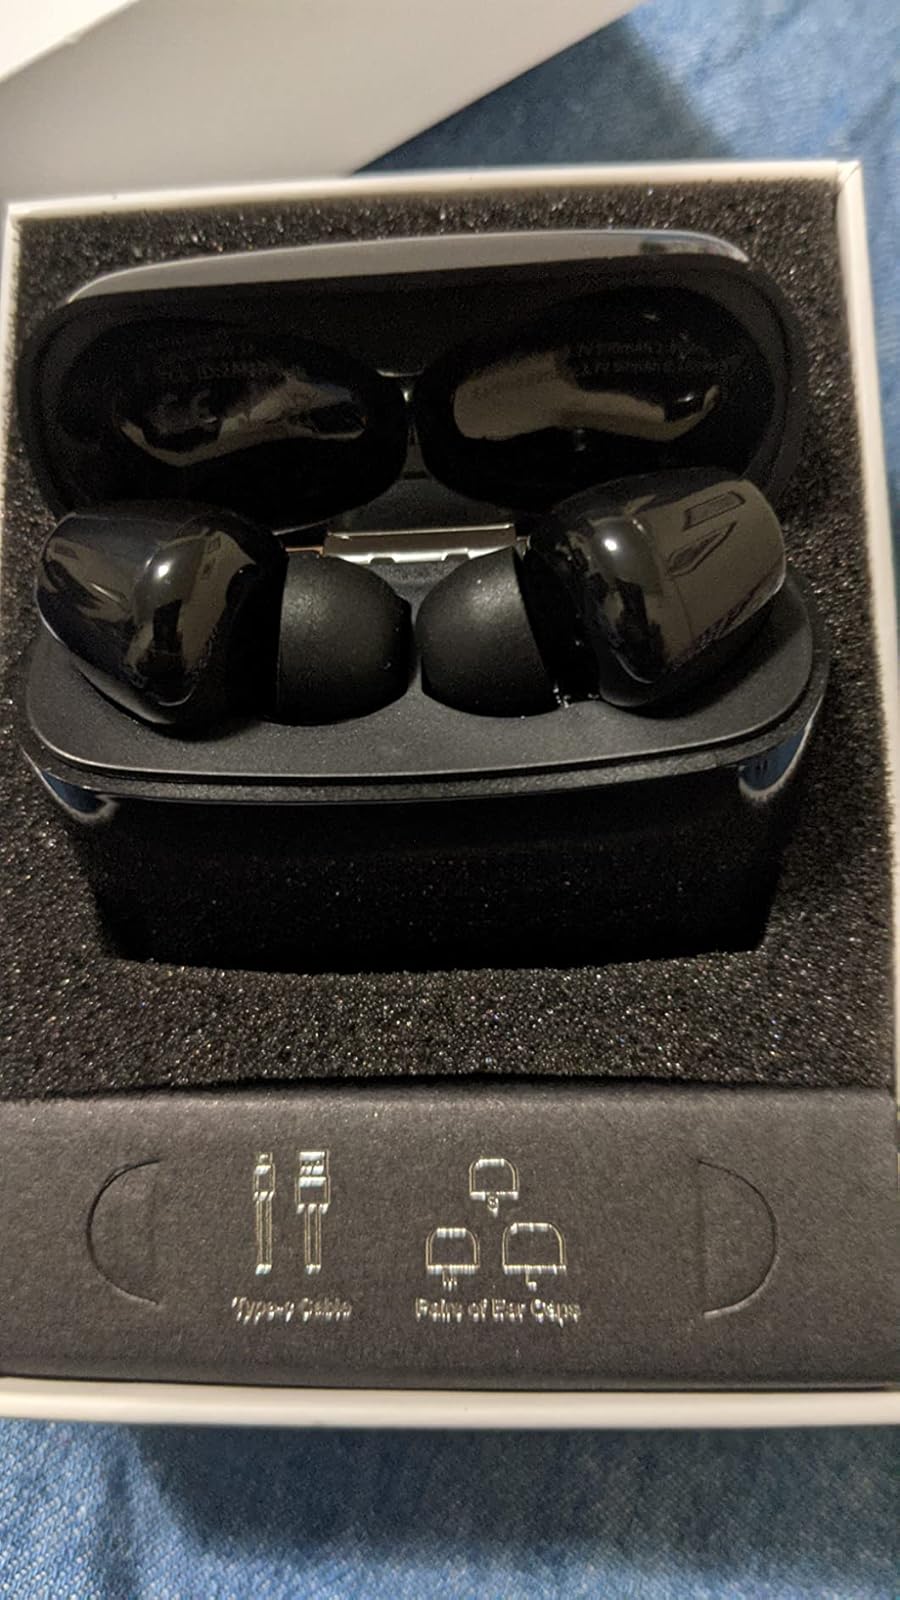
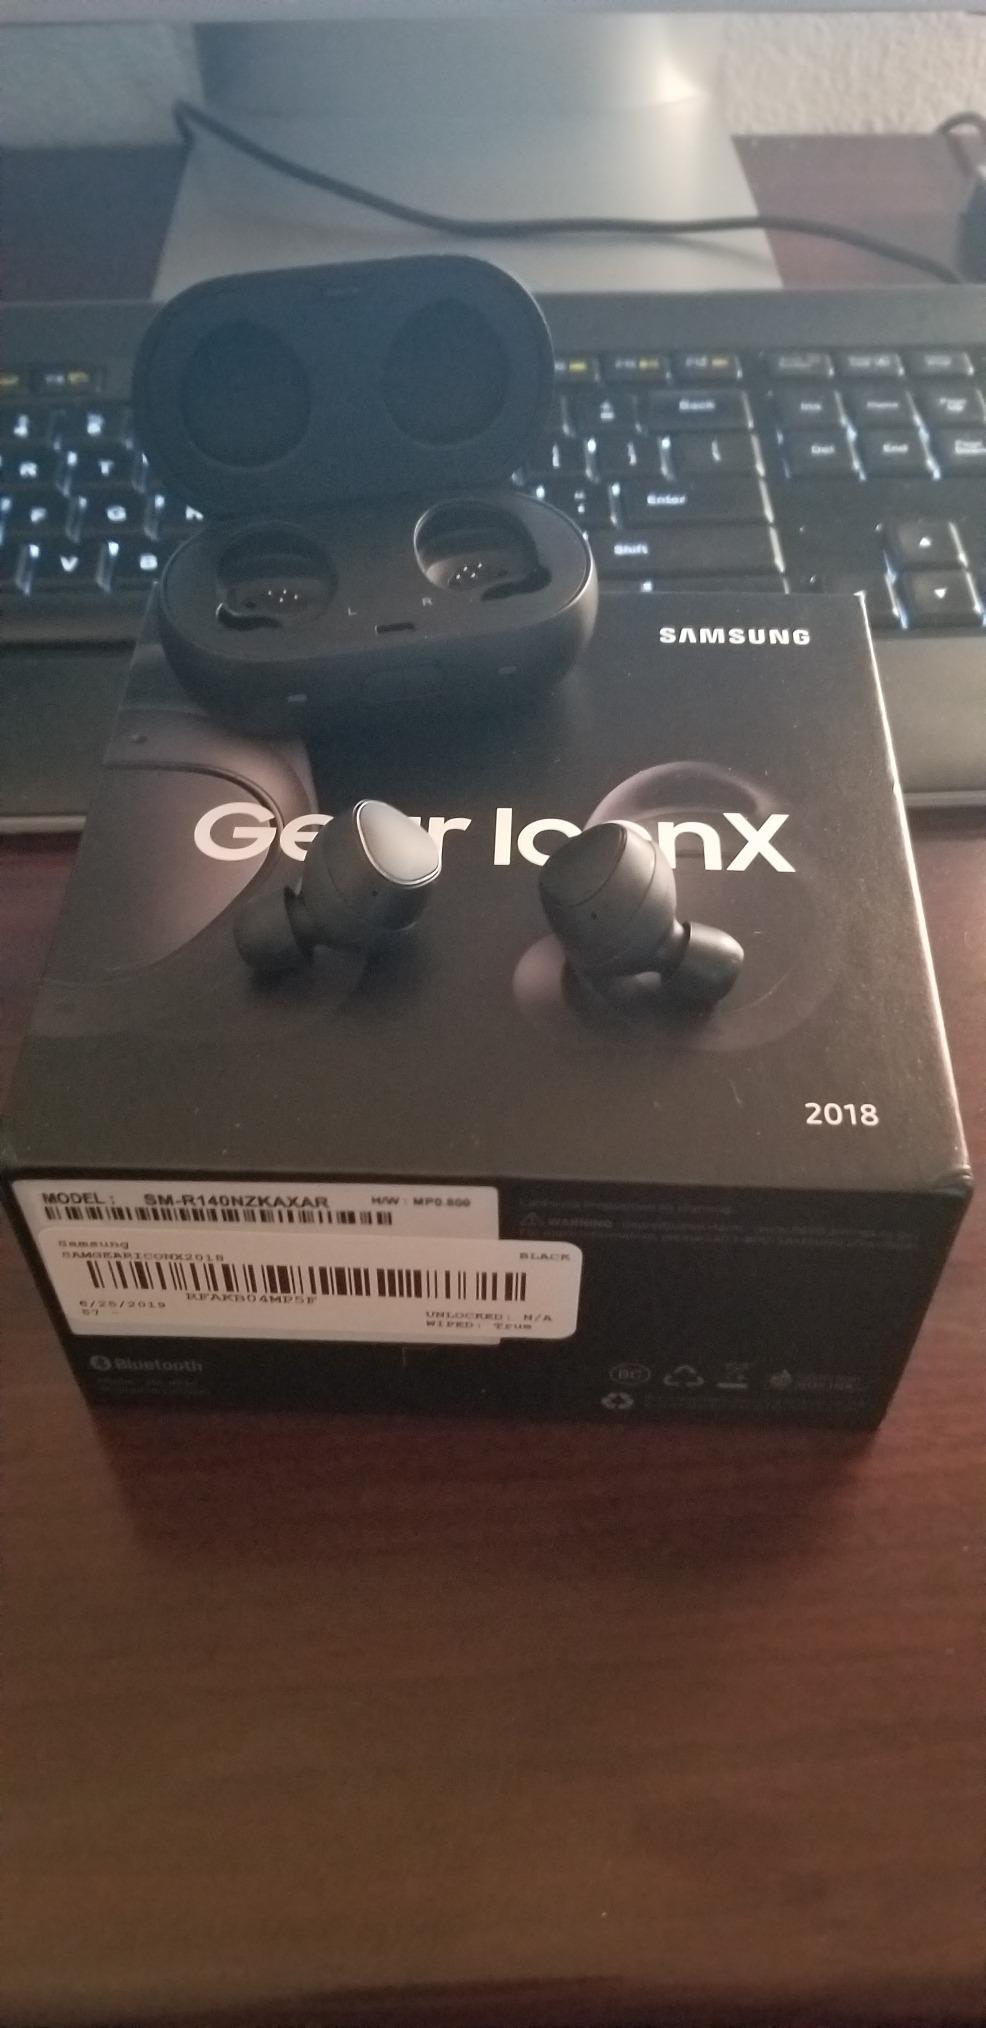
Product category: earbuds
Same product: no